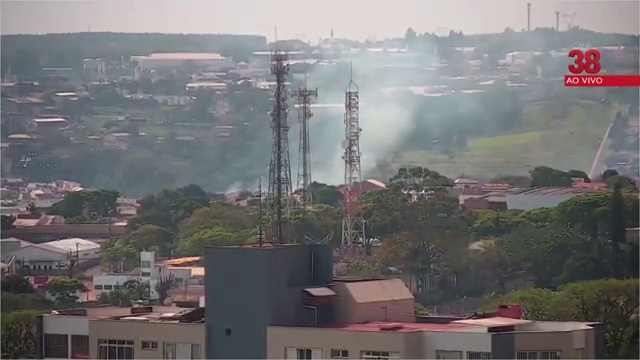
Fire: no
Smoke: yes